Little shearwater

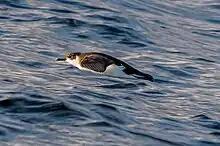
Barolo shearwater off Madeira

The little shearwater (Puffinus assimilis) is a small shearwater in the petrel family Procellariidae. Despite the generic name, it is unrelated to the puffins, which are auks, the only similarity being that they are both burrow-nesting seabirds.